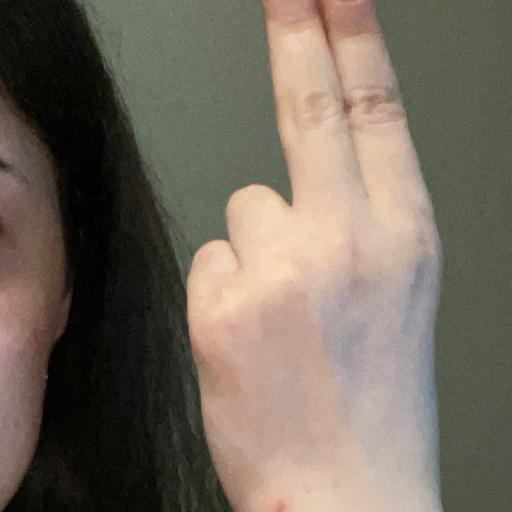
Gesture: two_up_inverted